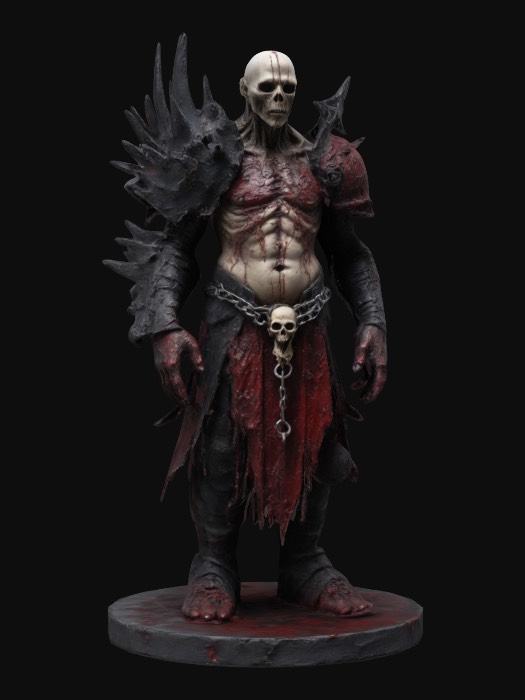
미적 점수 (1~10점): 7